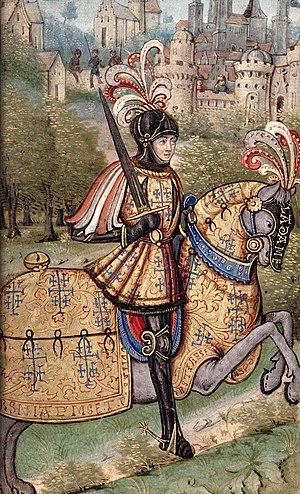
Anne de Geierstein, la fille du brouillard, également intitulé Charles le Téméraire en traduction française, paru le 20 mai 1829 sous la signature « par l'auteur de Waverley », est l'un des derniers romans historiques de l'auteur écossais Walter Scott.
La bataille de Nancy oppose, le 5 janvier 1477, l'armée du duc de Bourgogne Charles le Téméraire à la vaste armée réunie autour du duc de Lorraine René II. Elle se solde par la défaite et la mort du Téméraire, soulageant l'Europe de l'inquiétude causée par les ambitions du duc de Bourgogne. Le principal bénéficiaire immédiat de cette bataille est le roi de France Louis XI, qui ne tarde pas à envahir une partie des États bourguignons. En revanche, le mariage la même année de l'unique héritière du Téméraire, Marie de Bourgogne, à Maximilien d'Autriche, apporte à la maison de Habsbourg le comté de Charolais, la Franche-Comté ainsi que les Pays-Bas bourguignons, menaçant la France d'encerclement pendant plus de deux siècles et faisant naître la longue rivalité entre la France et les États habsbourgeois.
René II de Lorraine, fut duc de Lorraine à partir de 1473.
Cette page concerne les événements qui se sont produits au quinzième siècle en Lorraine.